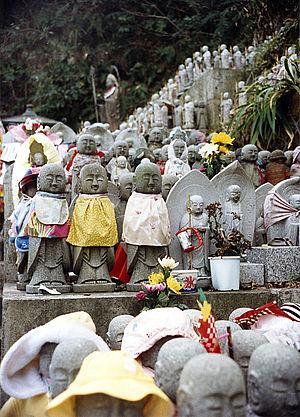
Le Hase-dera est un temple bouddhiste de la secte Jōdo, situé sur les hauteurs de Kamakura. Il a été fondé en 736 par Fusasaki Fujiwara.